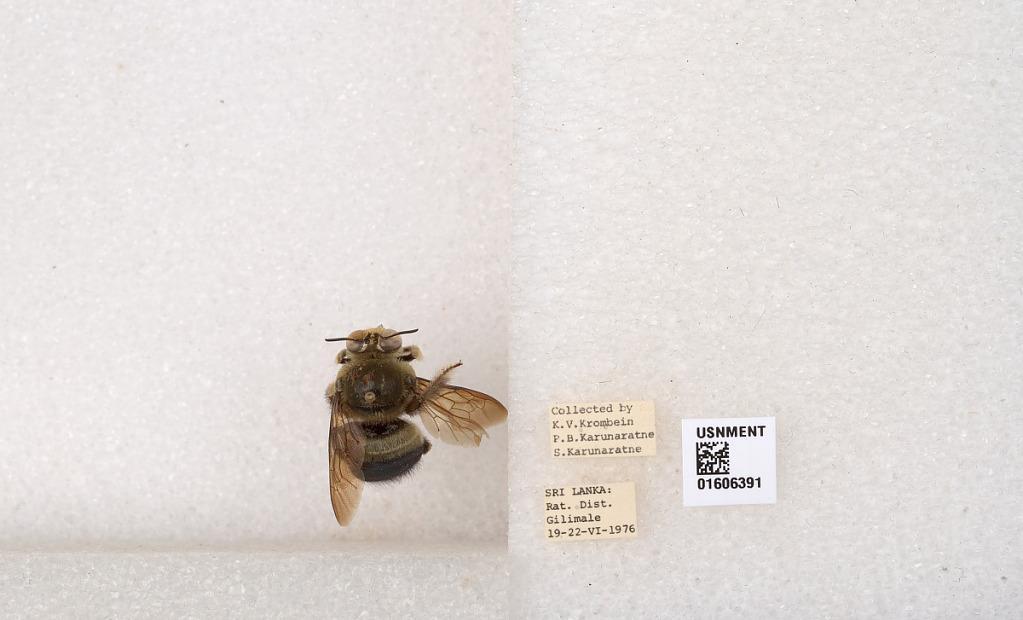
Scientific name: Xylocopa (Maaiana) bentoni Cockerell
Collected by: P. Karunaratne & S. Karunaratne
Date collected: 1976-6-19
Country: Sri Lanka
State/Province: Sabaragamuwa
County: Ratnapura
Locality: Gilimale